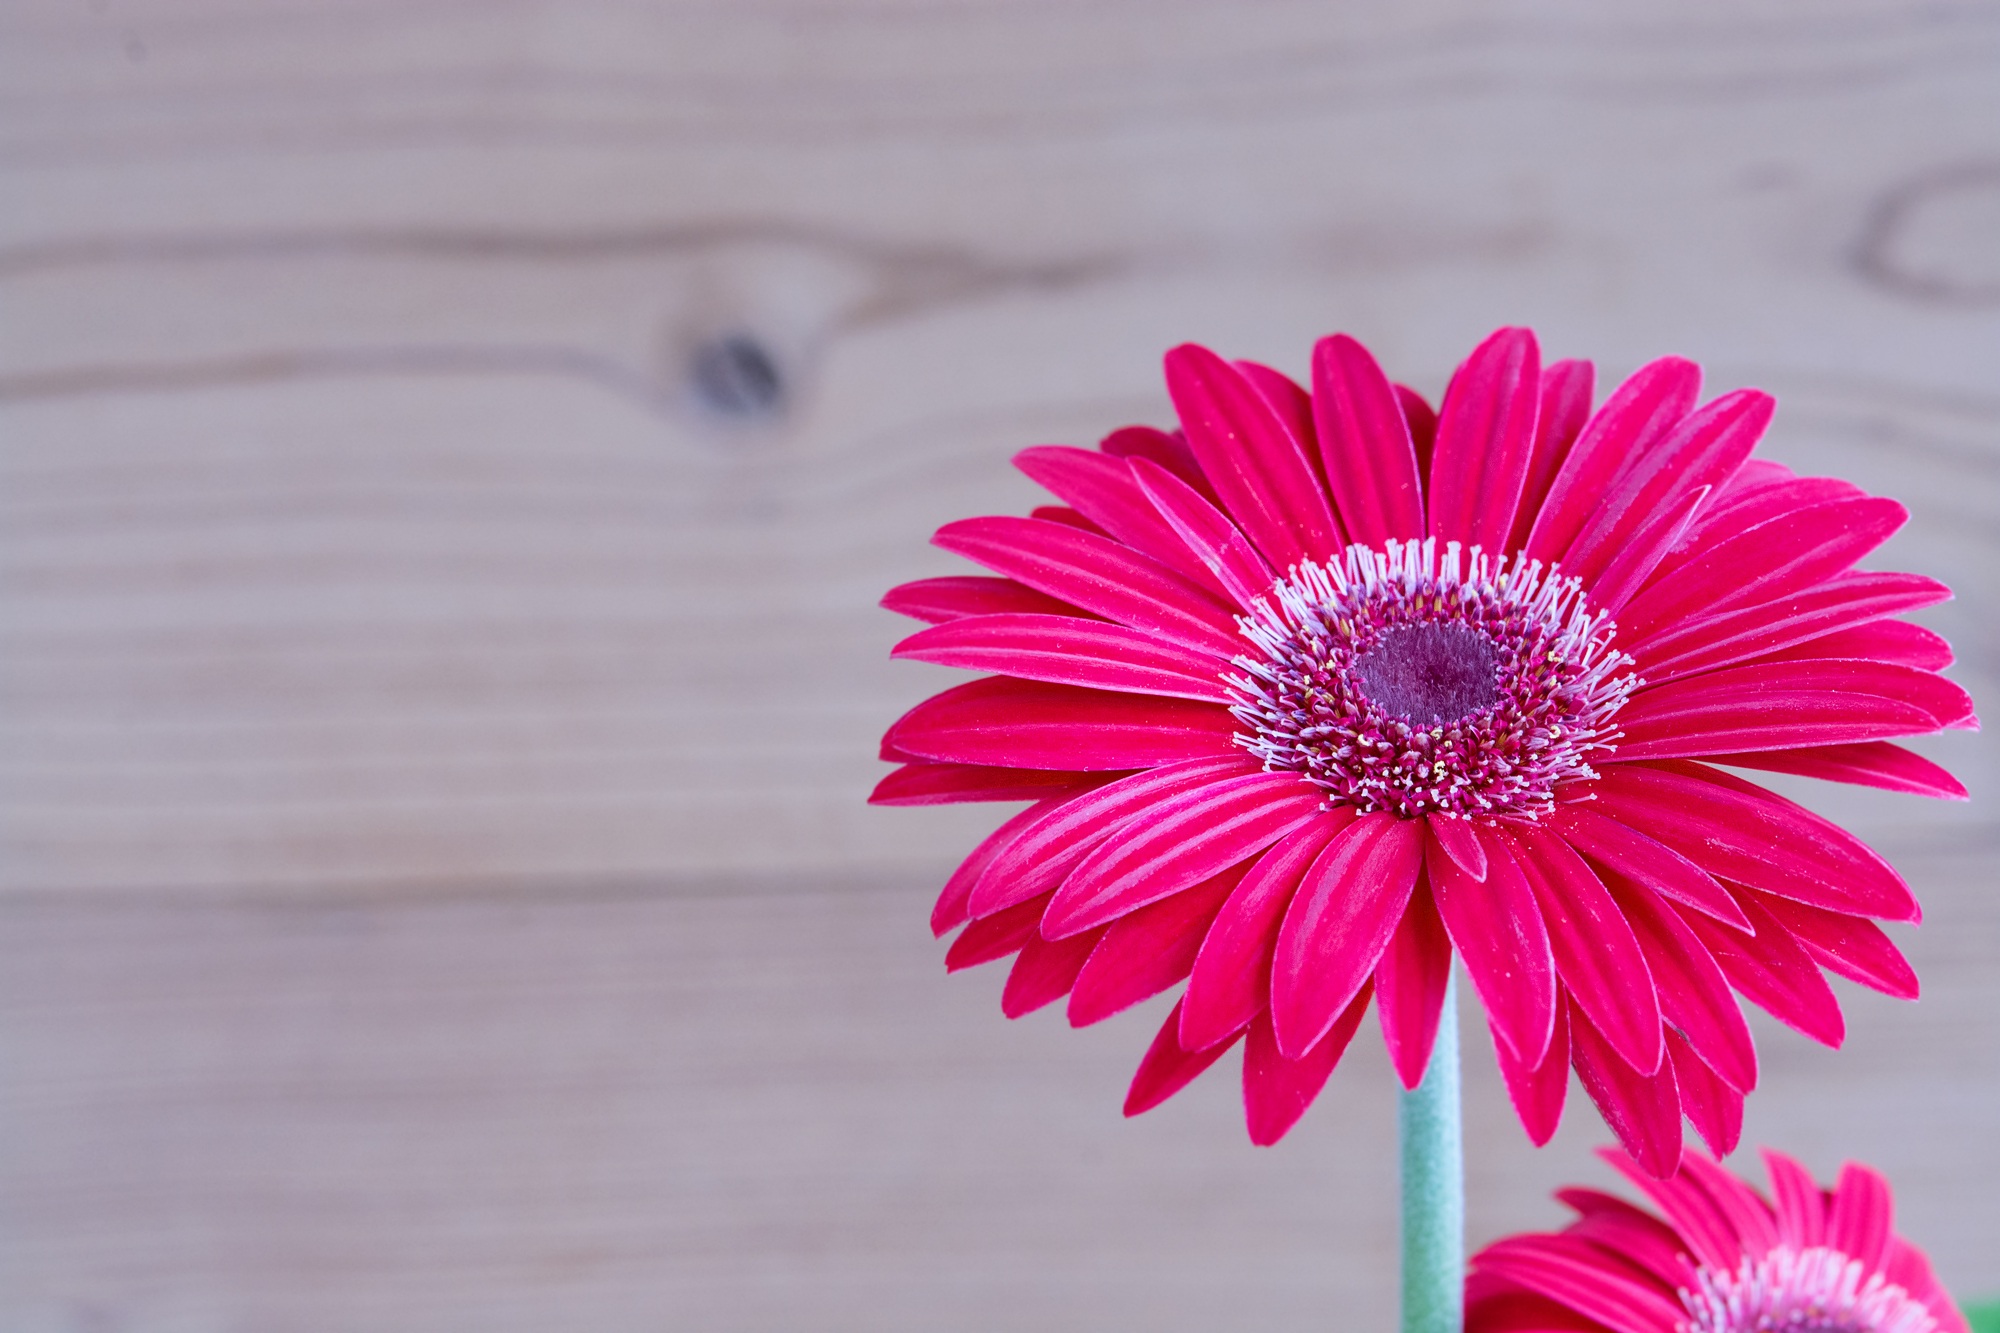
blossom, plant, flower, petal, bloom, red, pink, close, negative space, petals, gerbera, text freedom, macro photography, flowering plant, daisy family, land plant